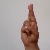
The image shows a hand gesture representing the letter 'R' in Indian Sign Language.